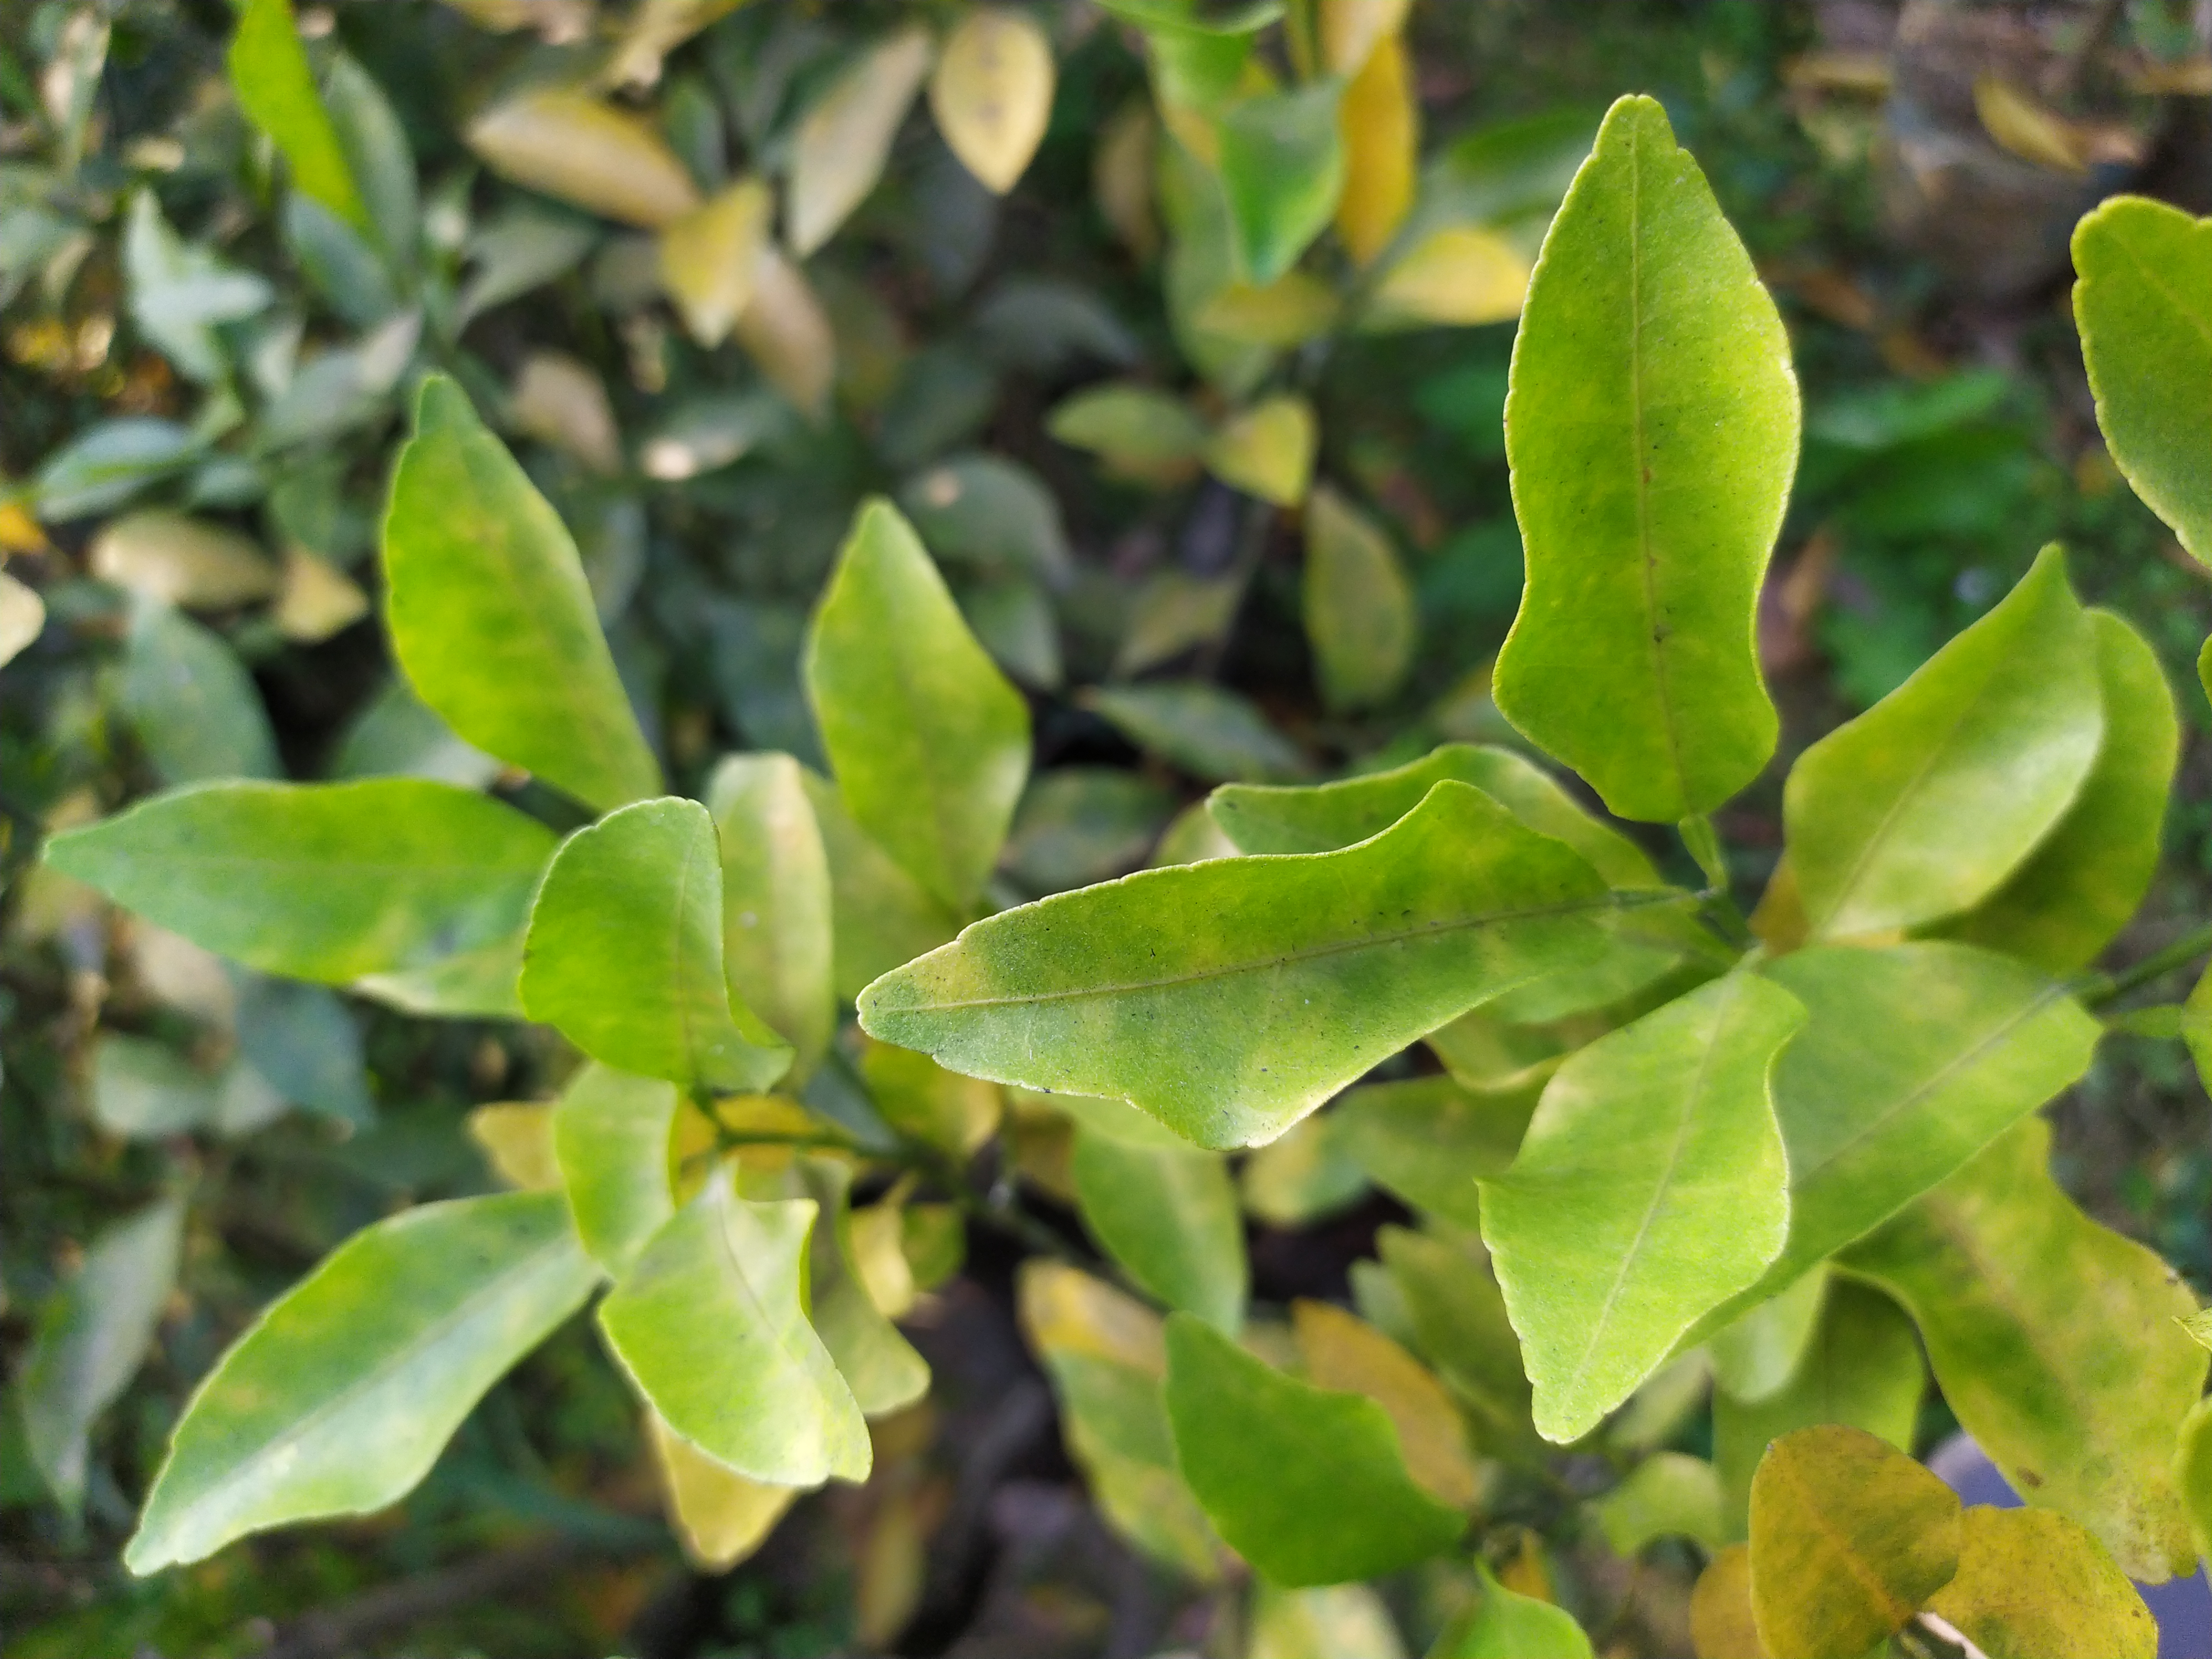
Mandarin leaf variety: Darjeling